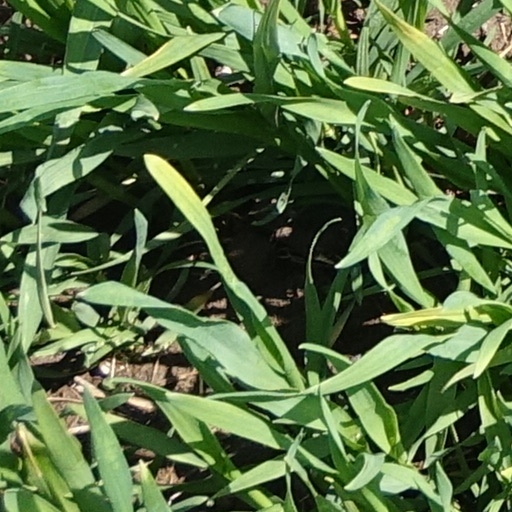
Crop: wheat